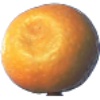
Label: kumquats